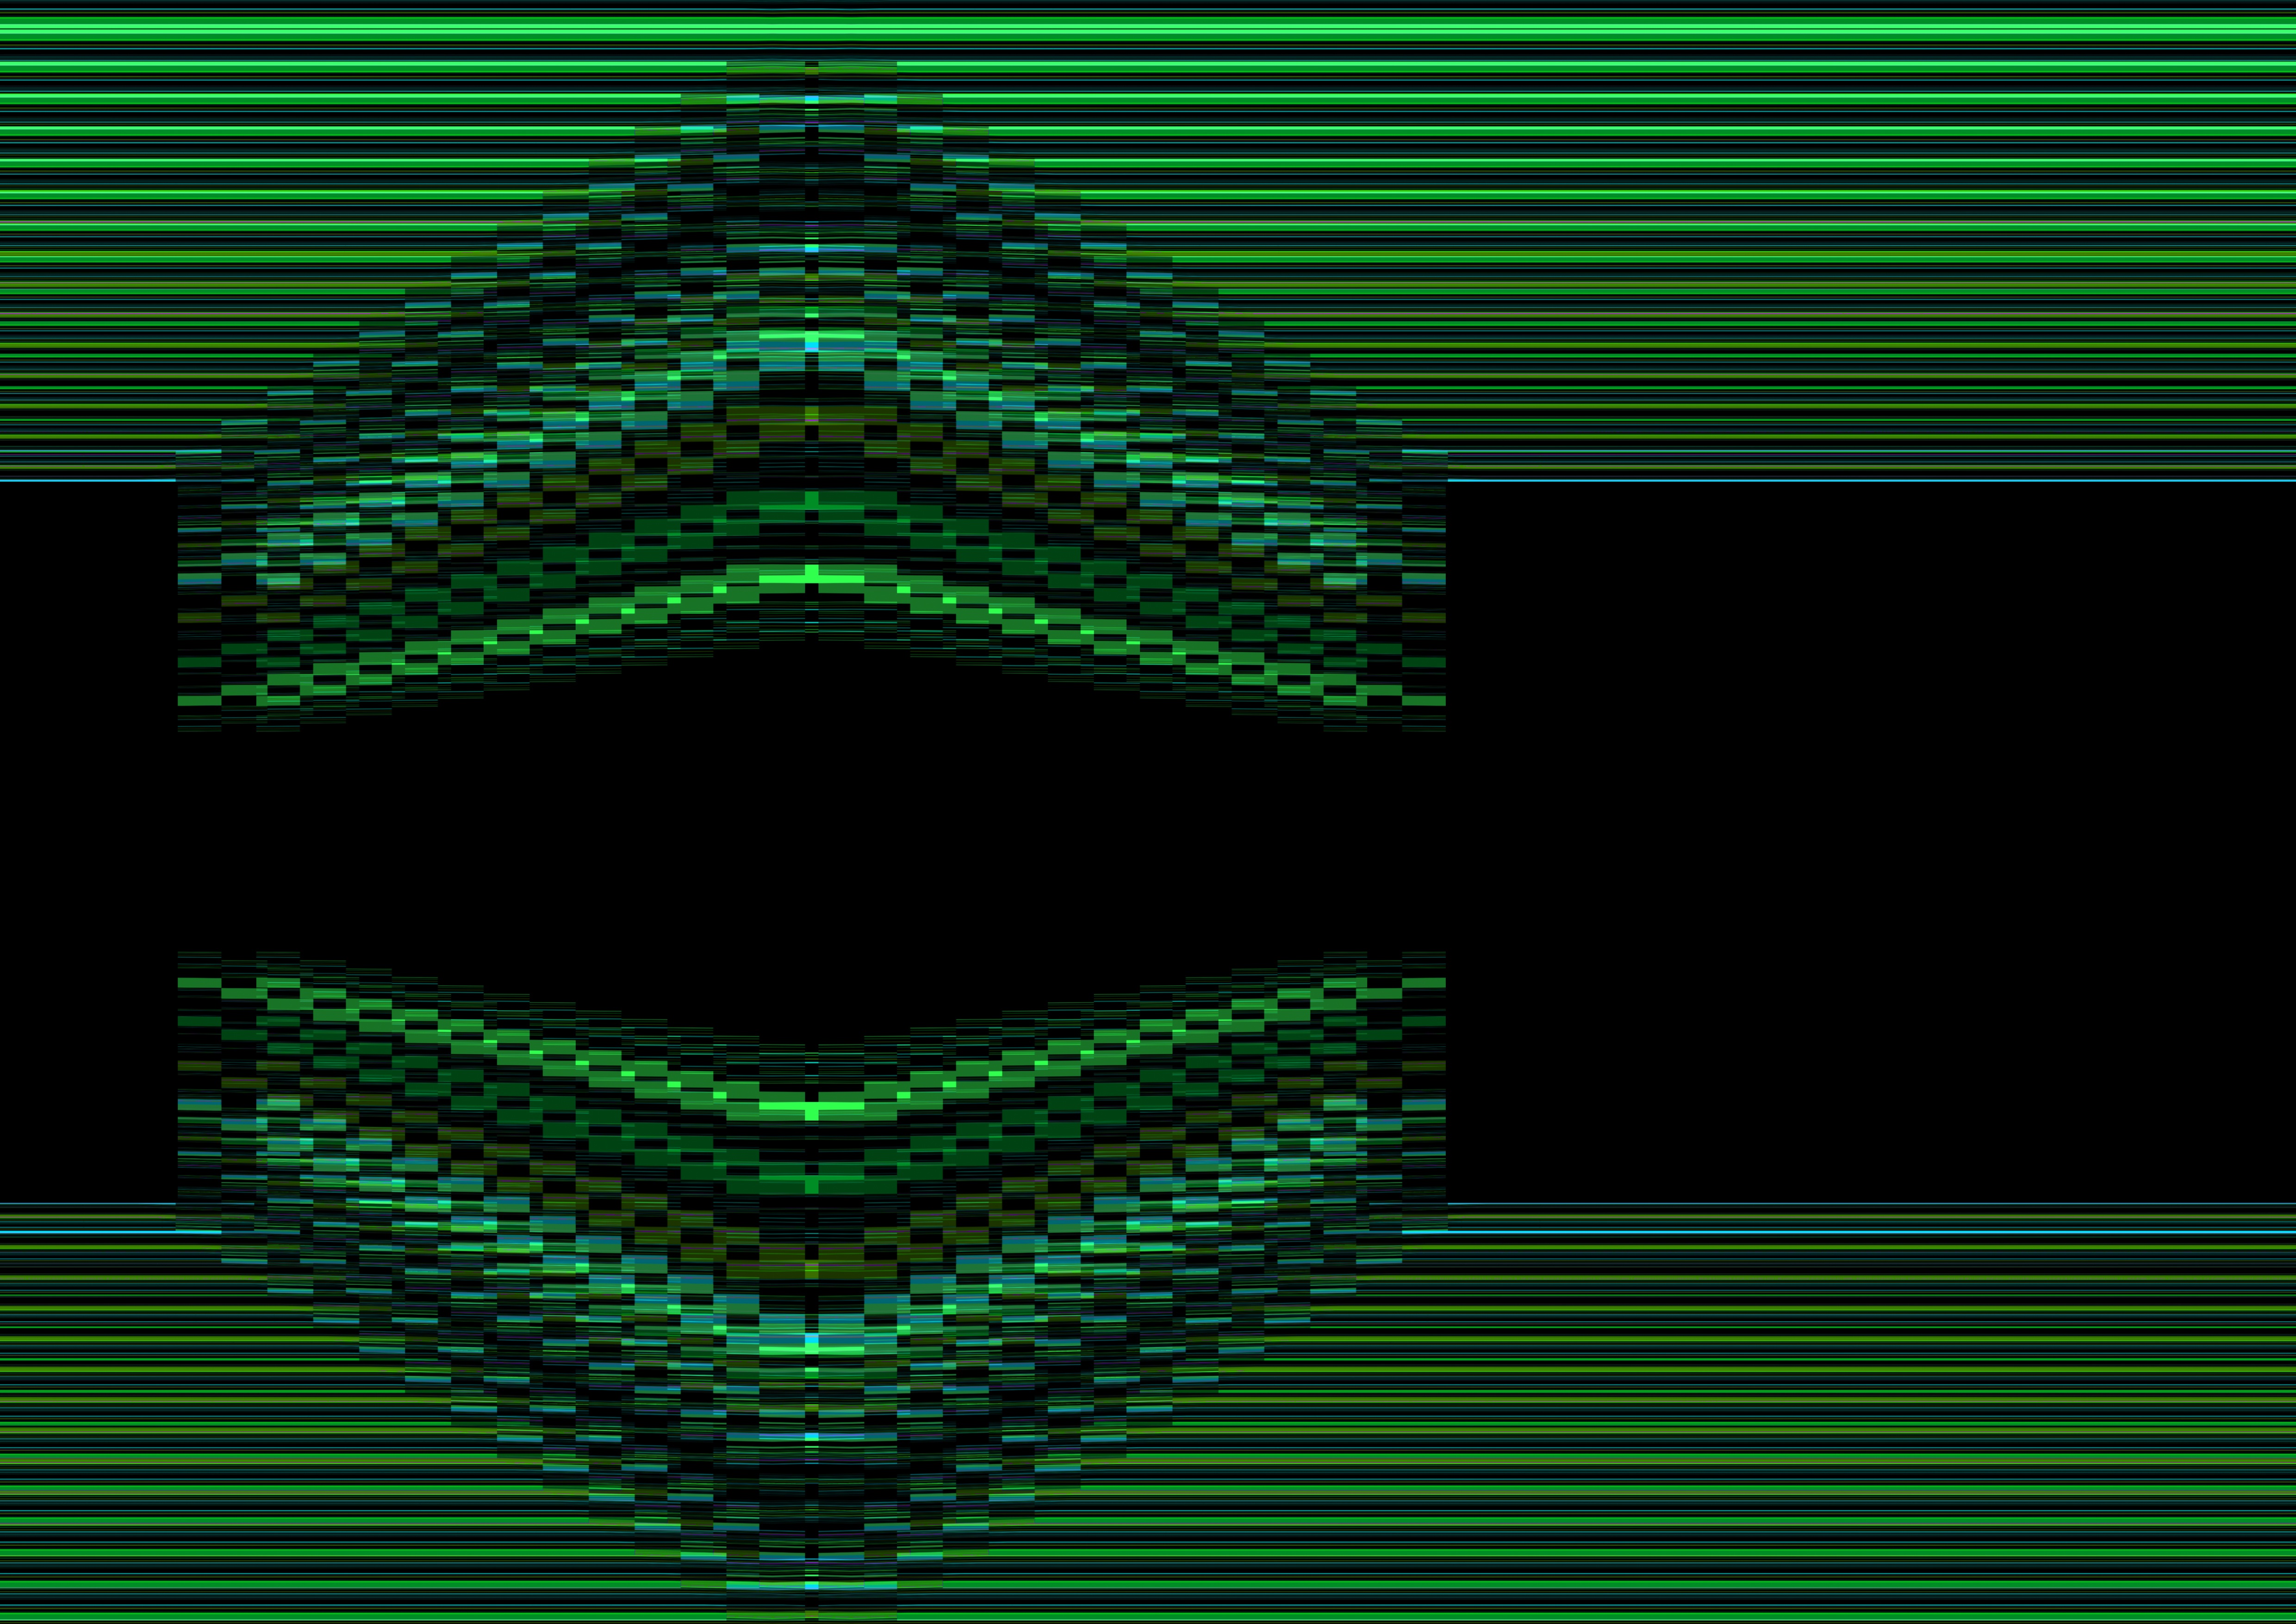
abstract, retro, wave, number, decoration, pattern, line, green, curve, movement, swing, circle, background image, font, lines, background, illustration, design, text, rotation, symmetry, digital, white space, 3d, matrix, cube, shape, twirl, screenshot, insert, computer game, computer wallpaper